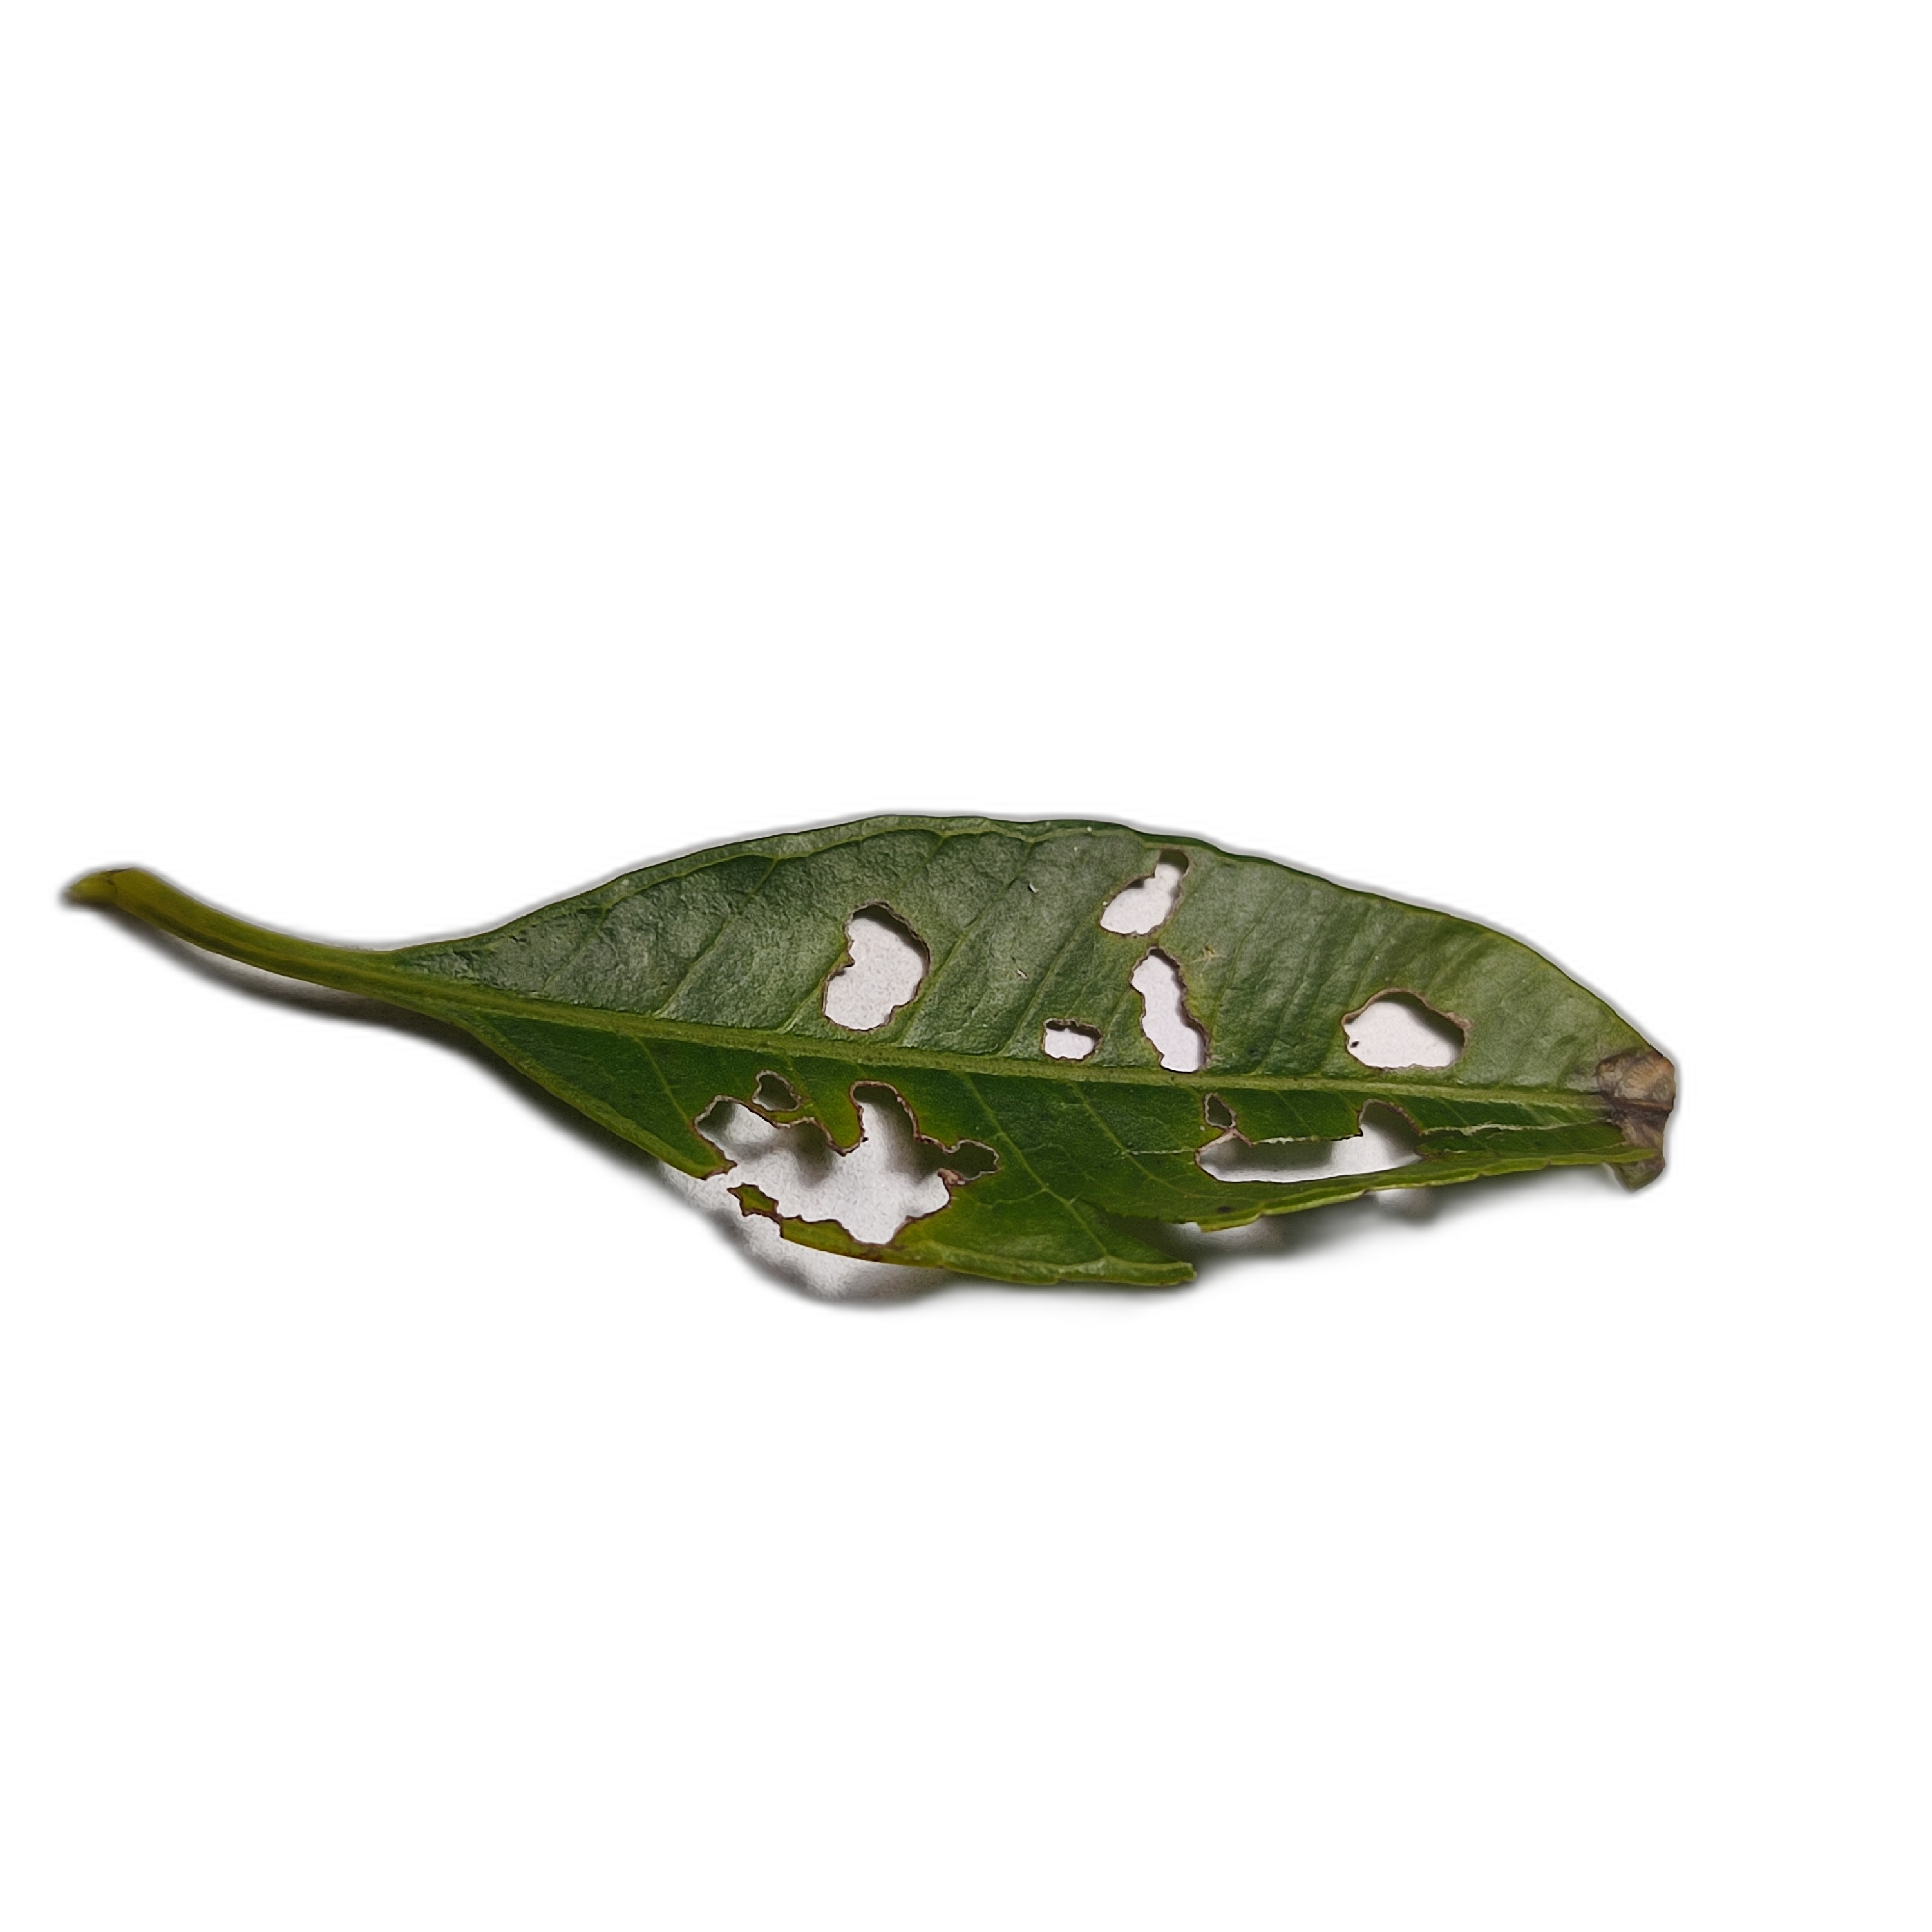
Label: not_healthy